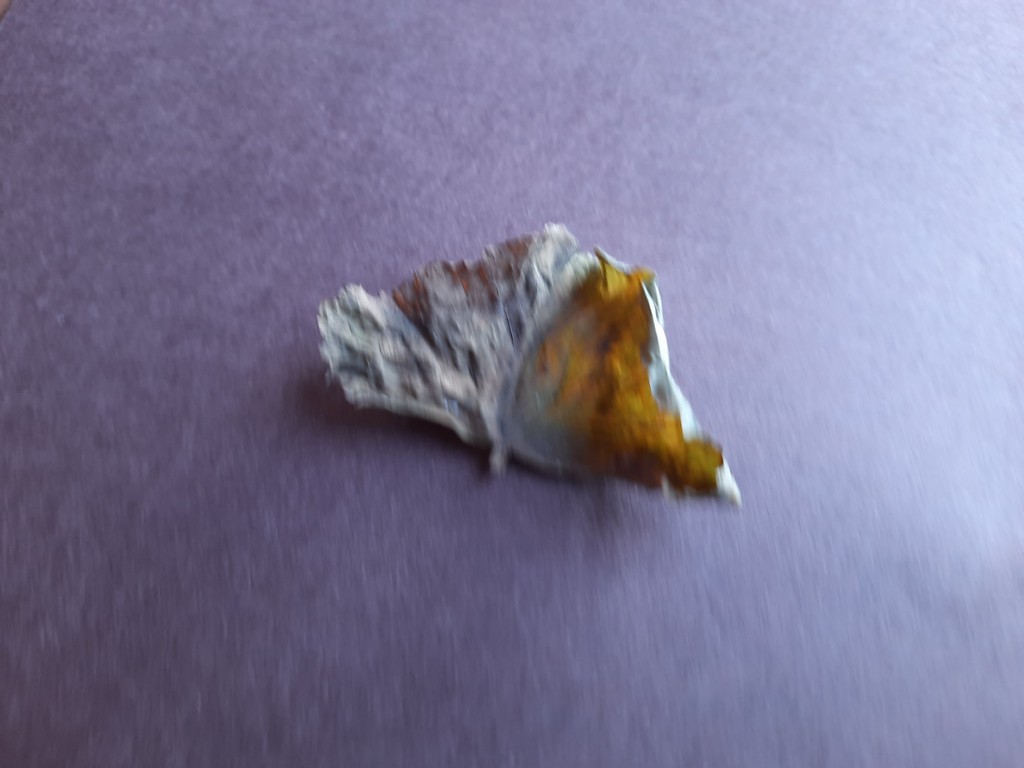
Label: Dried